History of Chinese Americans in Colorado

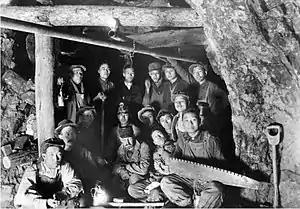
Chinese miners pose in a mine in Idaho Springs, Colorado

It is undoubtable that Chinese immigrants to Colorado helped construct the physical and ideological foundations of the state. Similar to in many Western states, the first Chinese immigrants came to the area for manual labor jobs, such as railroad construction and mining.